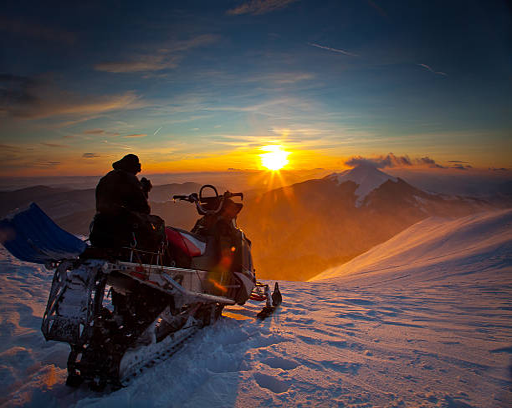
the snowmobile on a beautiful winter landscape